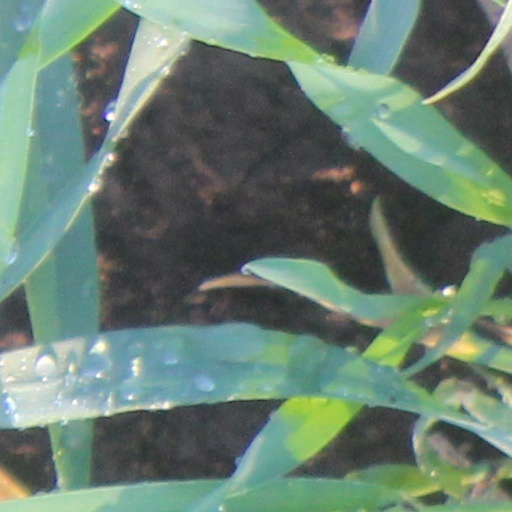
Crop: wheat